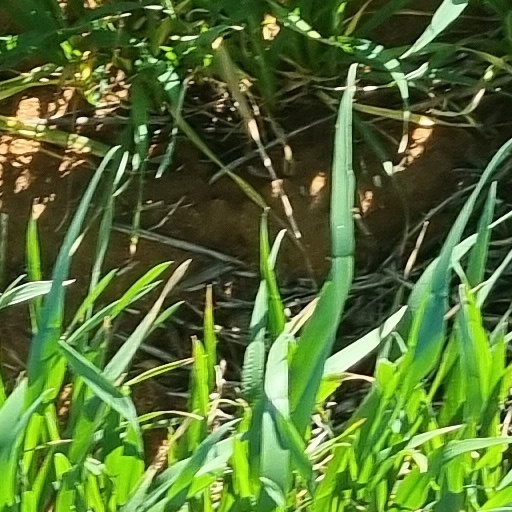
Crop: wheat